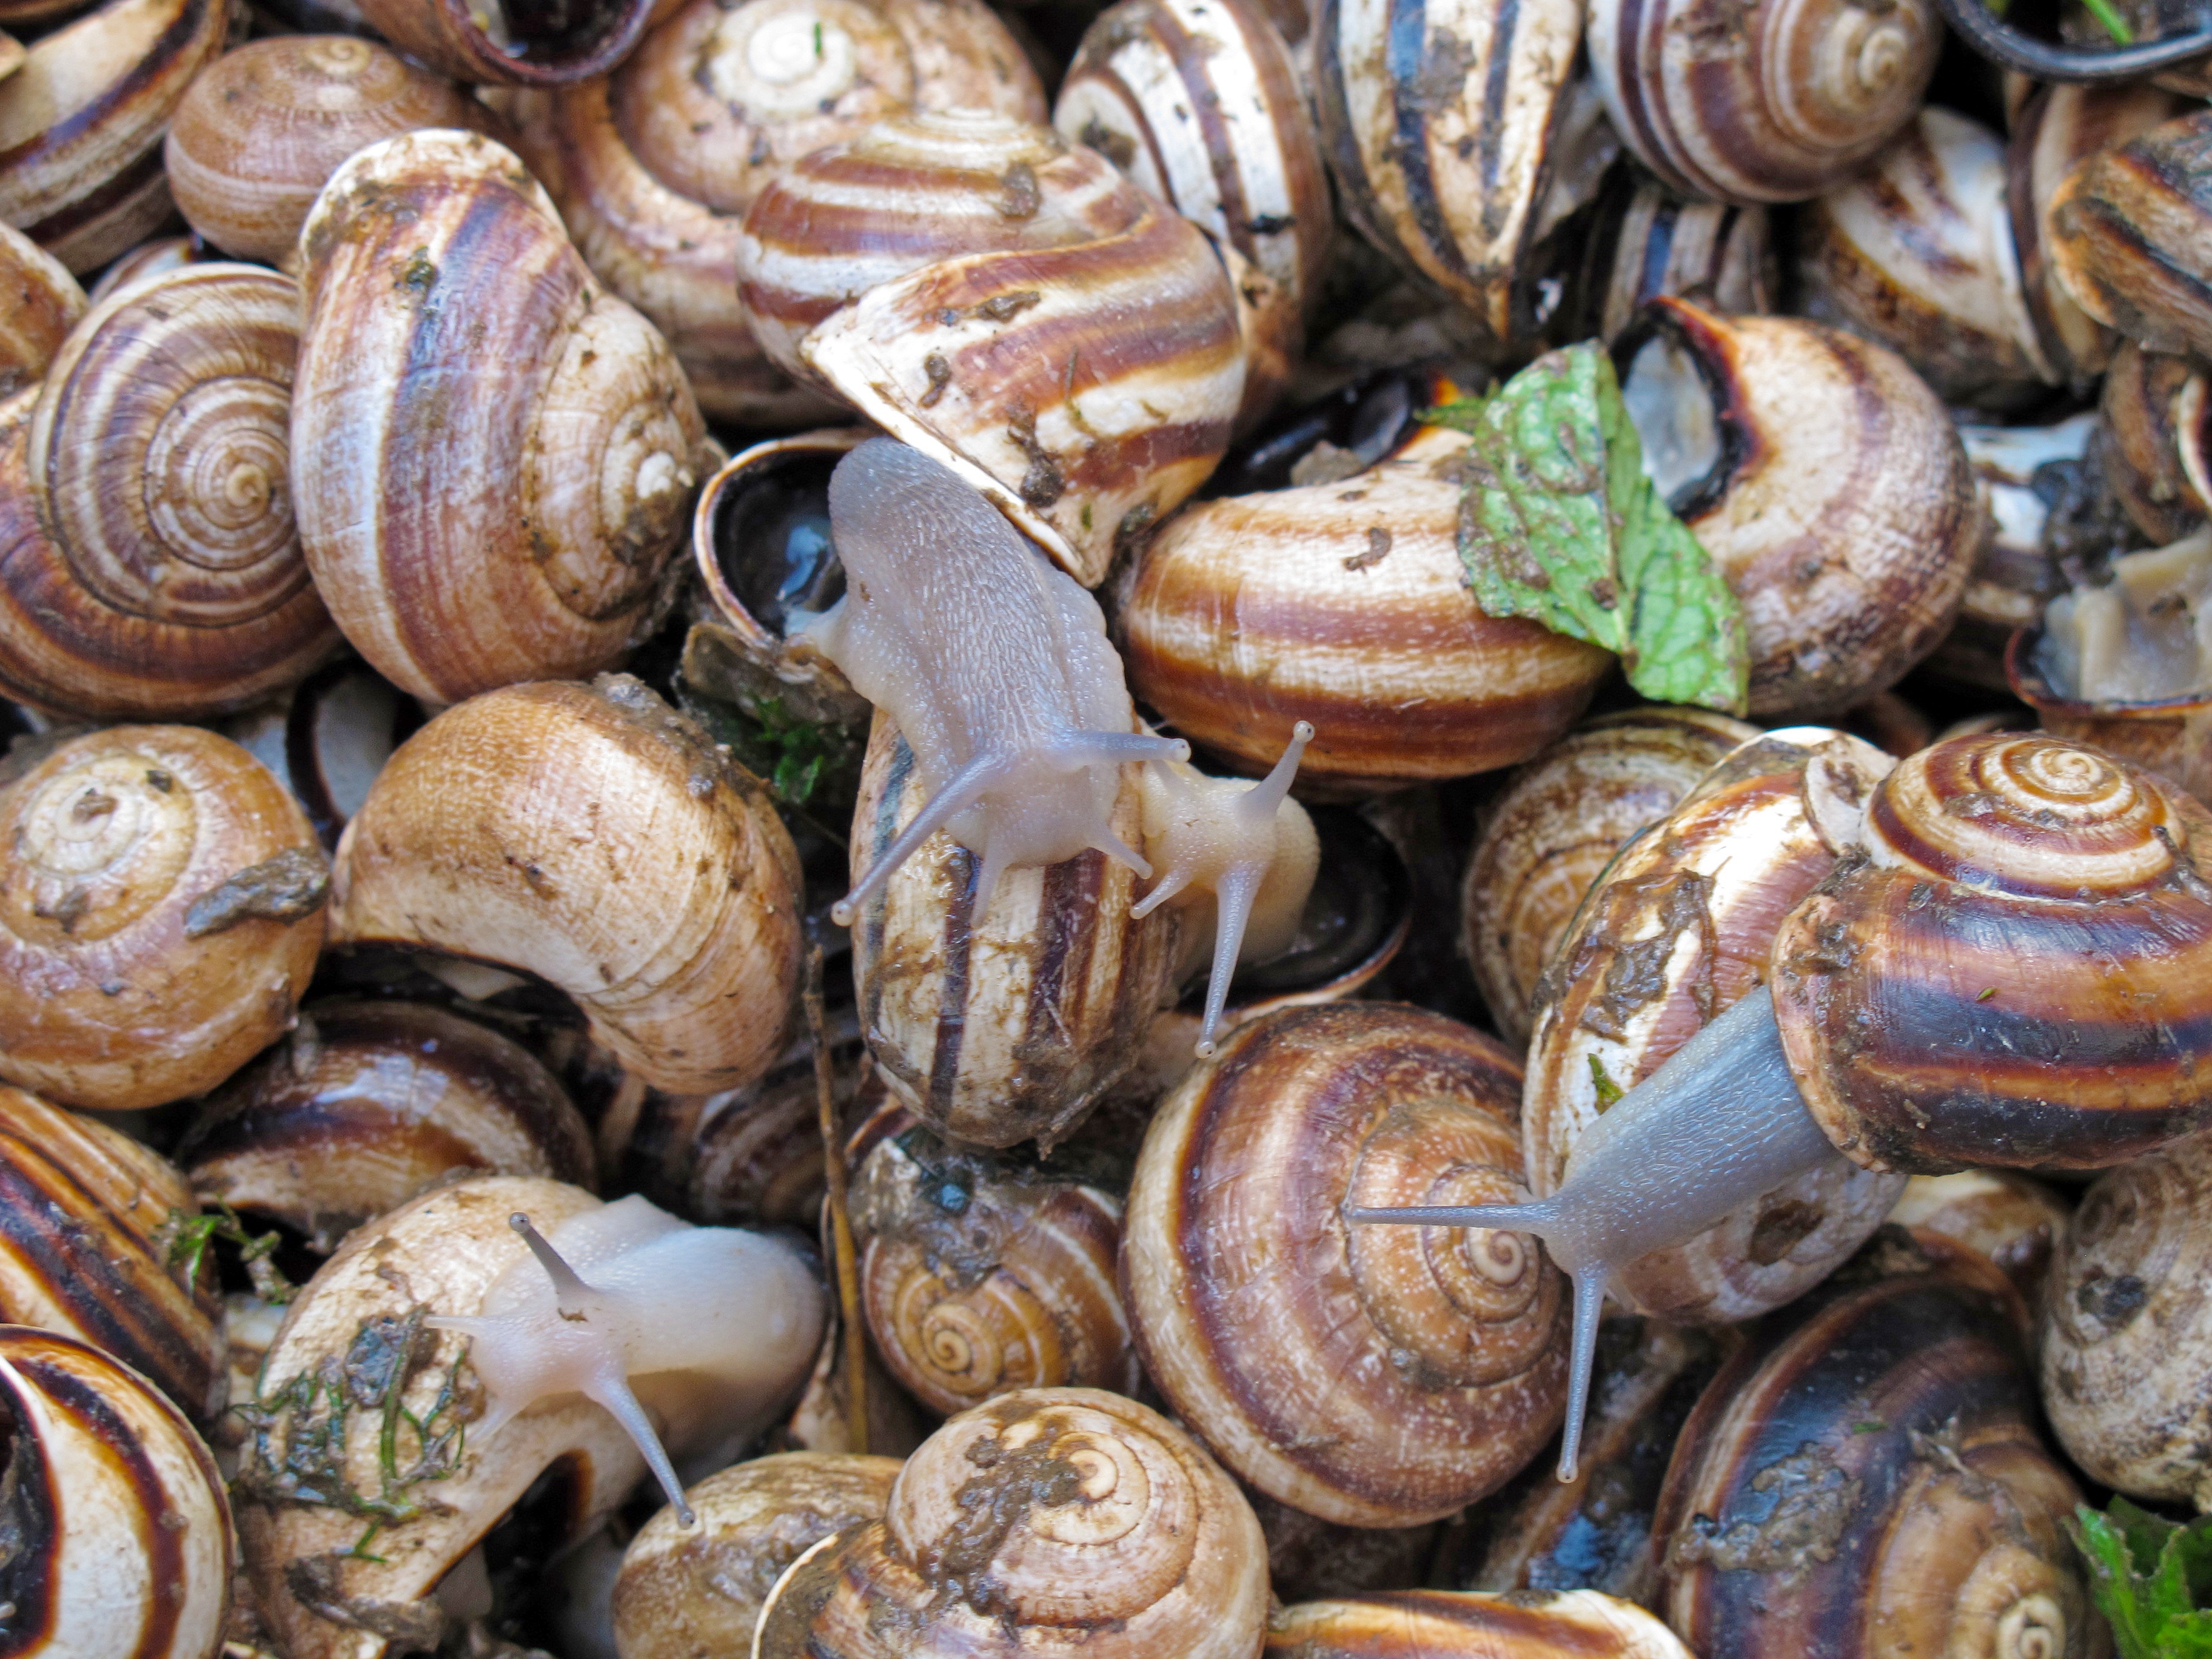
seafood, invertebrate, seashell, clam, snail, cockle, escargot, molluscs, snails, schnecken, delicacy, sea snail, snails and slugs